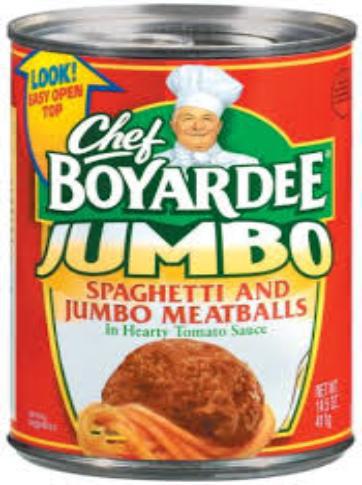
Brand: Chef Boyardee
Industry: Food